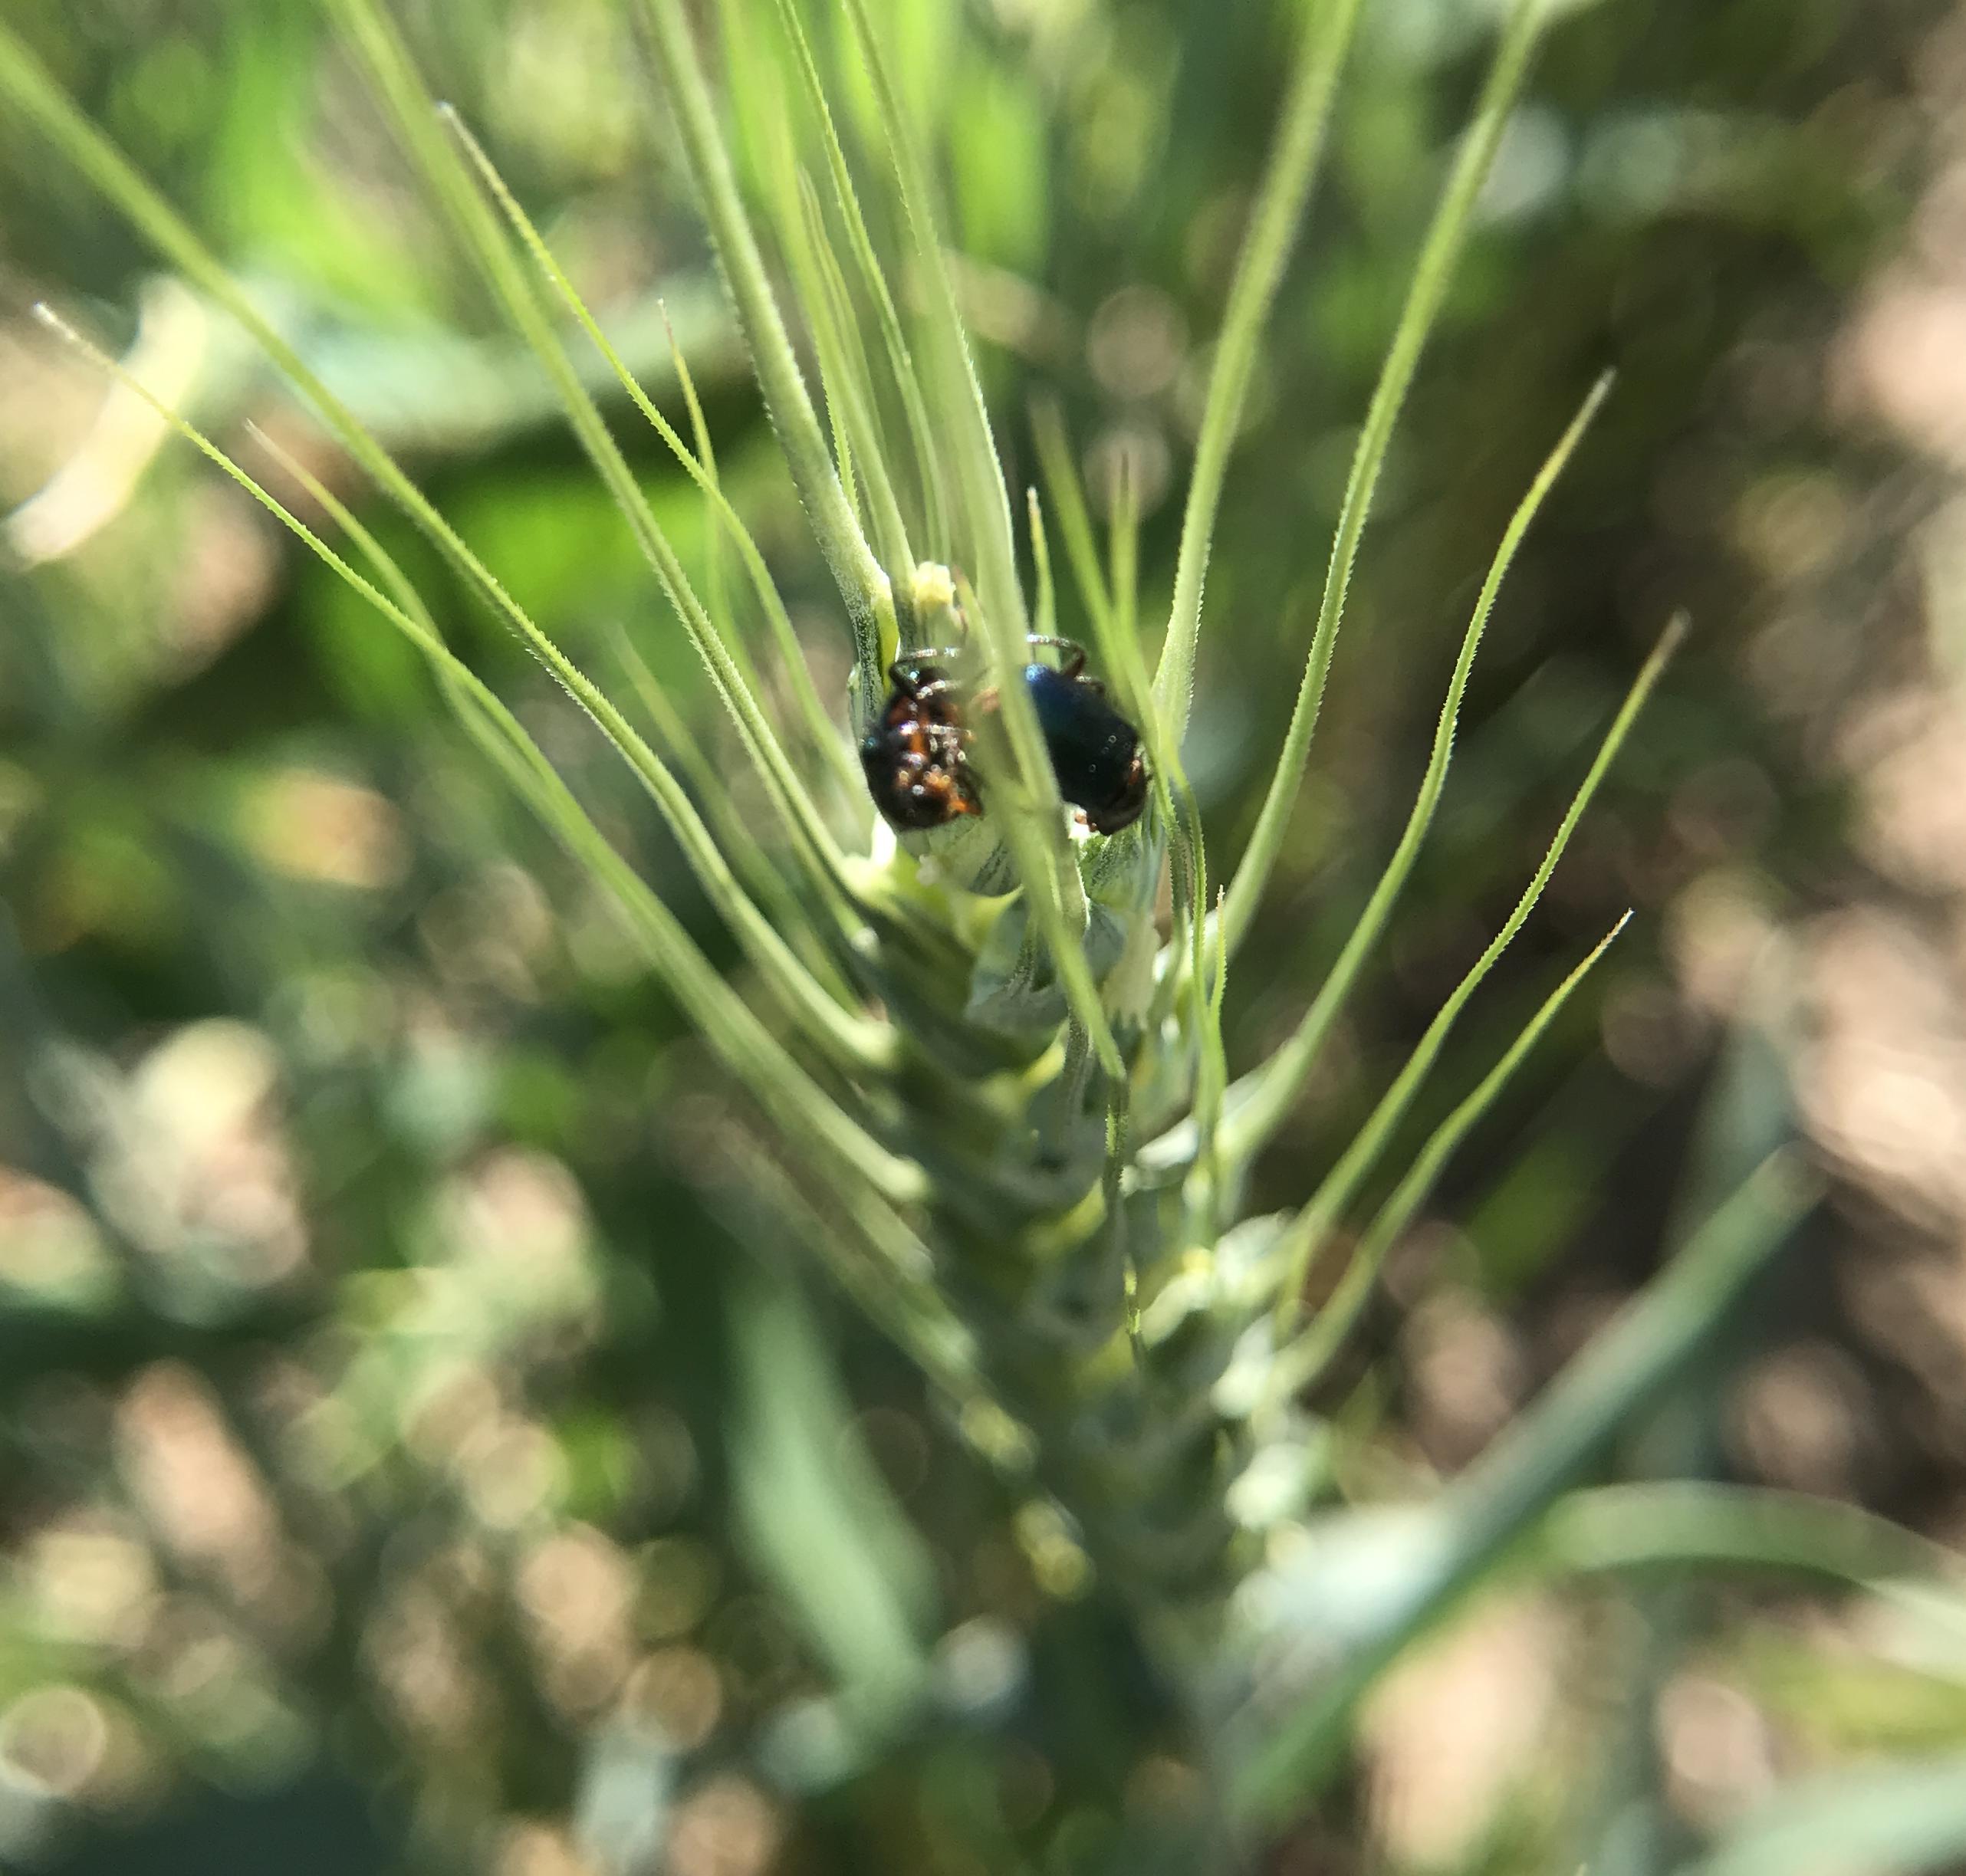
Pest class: predators